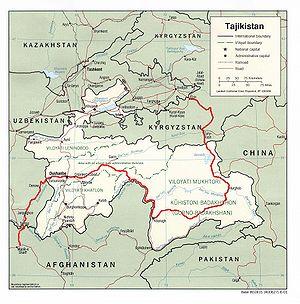
Khorog ou Khorugh est une ville du Tadjikistan et la capitale du Haut-Badakhchan, une province autonome de la partie orientale du pays. Sa population s'élevait à 28 098 habitants en 2010.
La route M41 est une route qui traverse le massif du Pamir. Elle relie Och au nord-est à Mazar-e-Sharif au sud-ouest en passant par le Tadjikistan et l’est de l’Ouzbékistan. Elle a été créée en 1932 sous le règne de Staline.Avec le col de l'Akbaital qui passe à 4655 mètres d'altitude, c'est la deuxième plus haute route du monde après celle de Karakoram qui relie la Chine au Pakistan.Elle est longue de 1252 kilomètres.